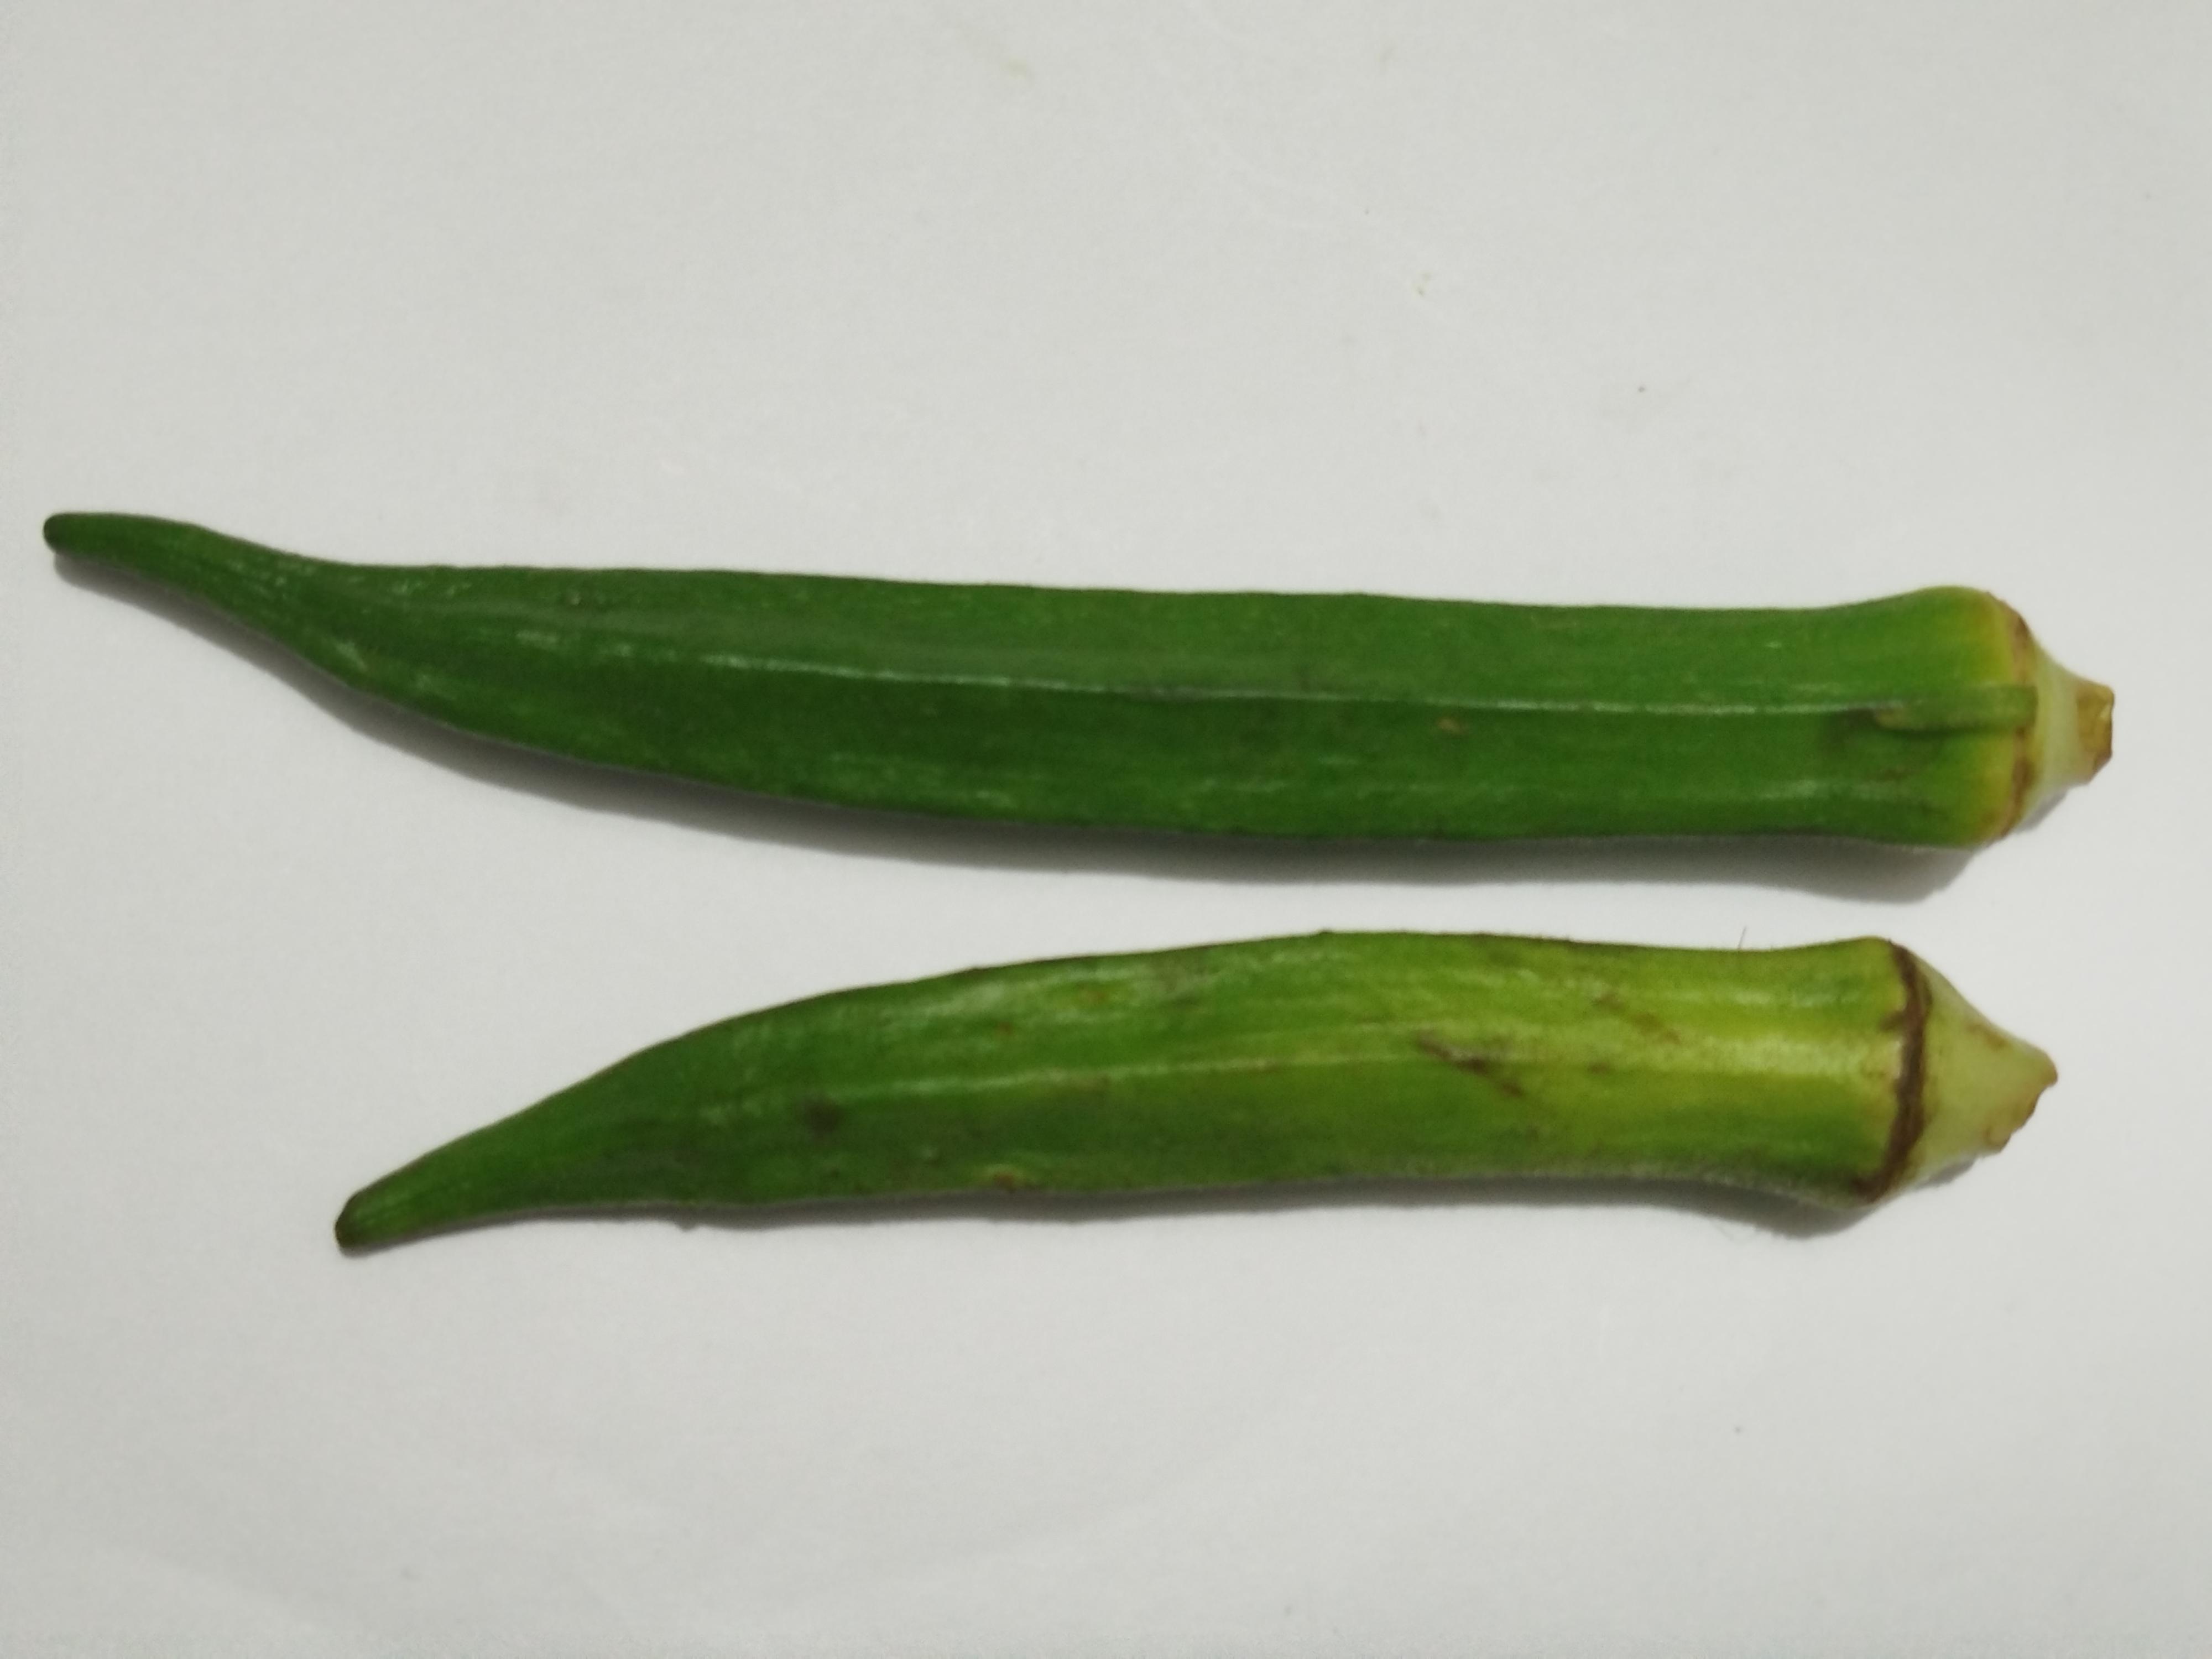
Label: Ladies finger